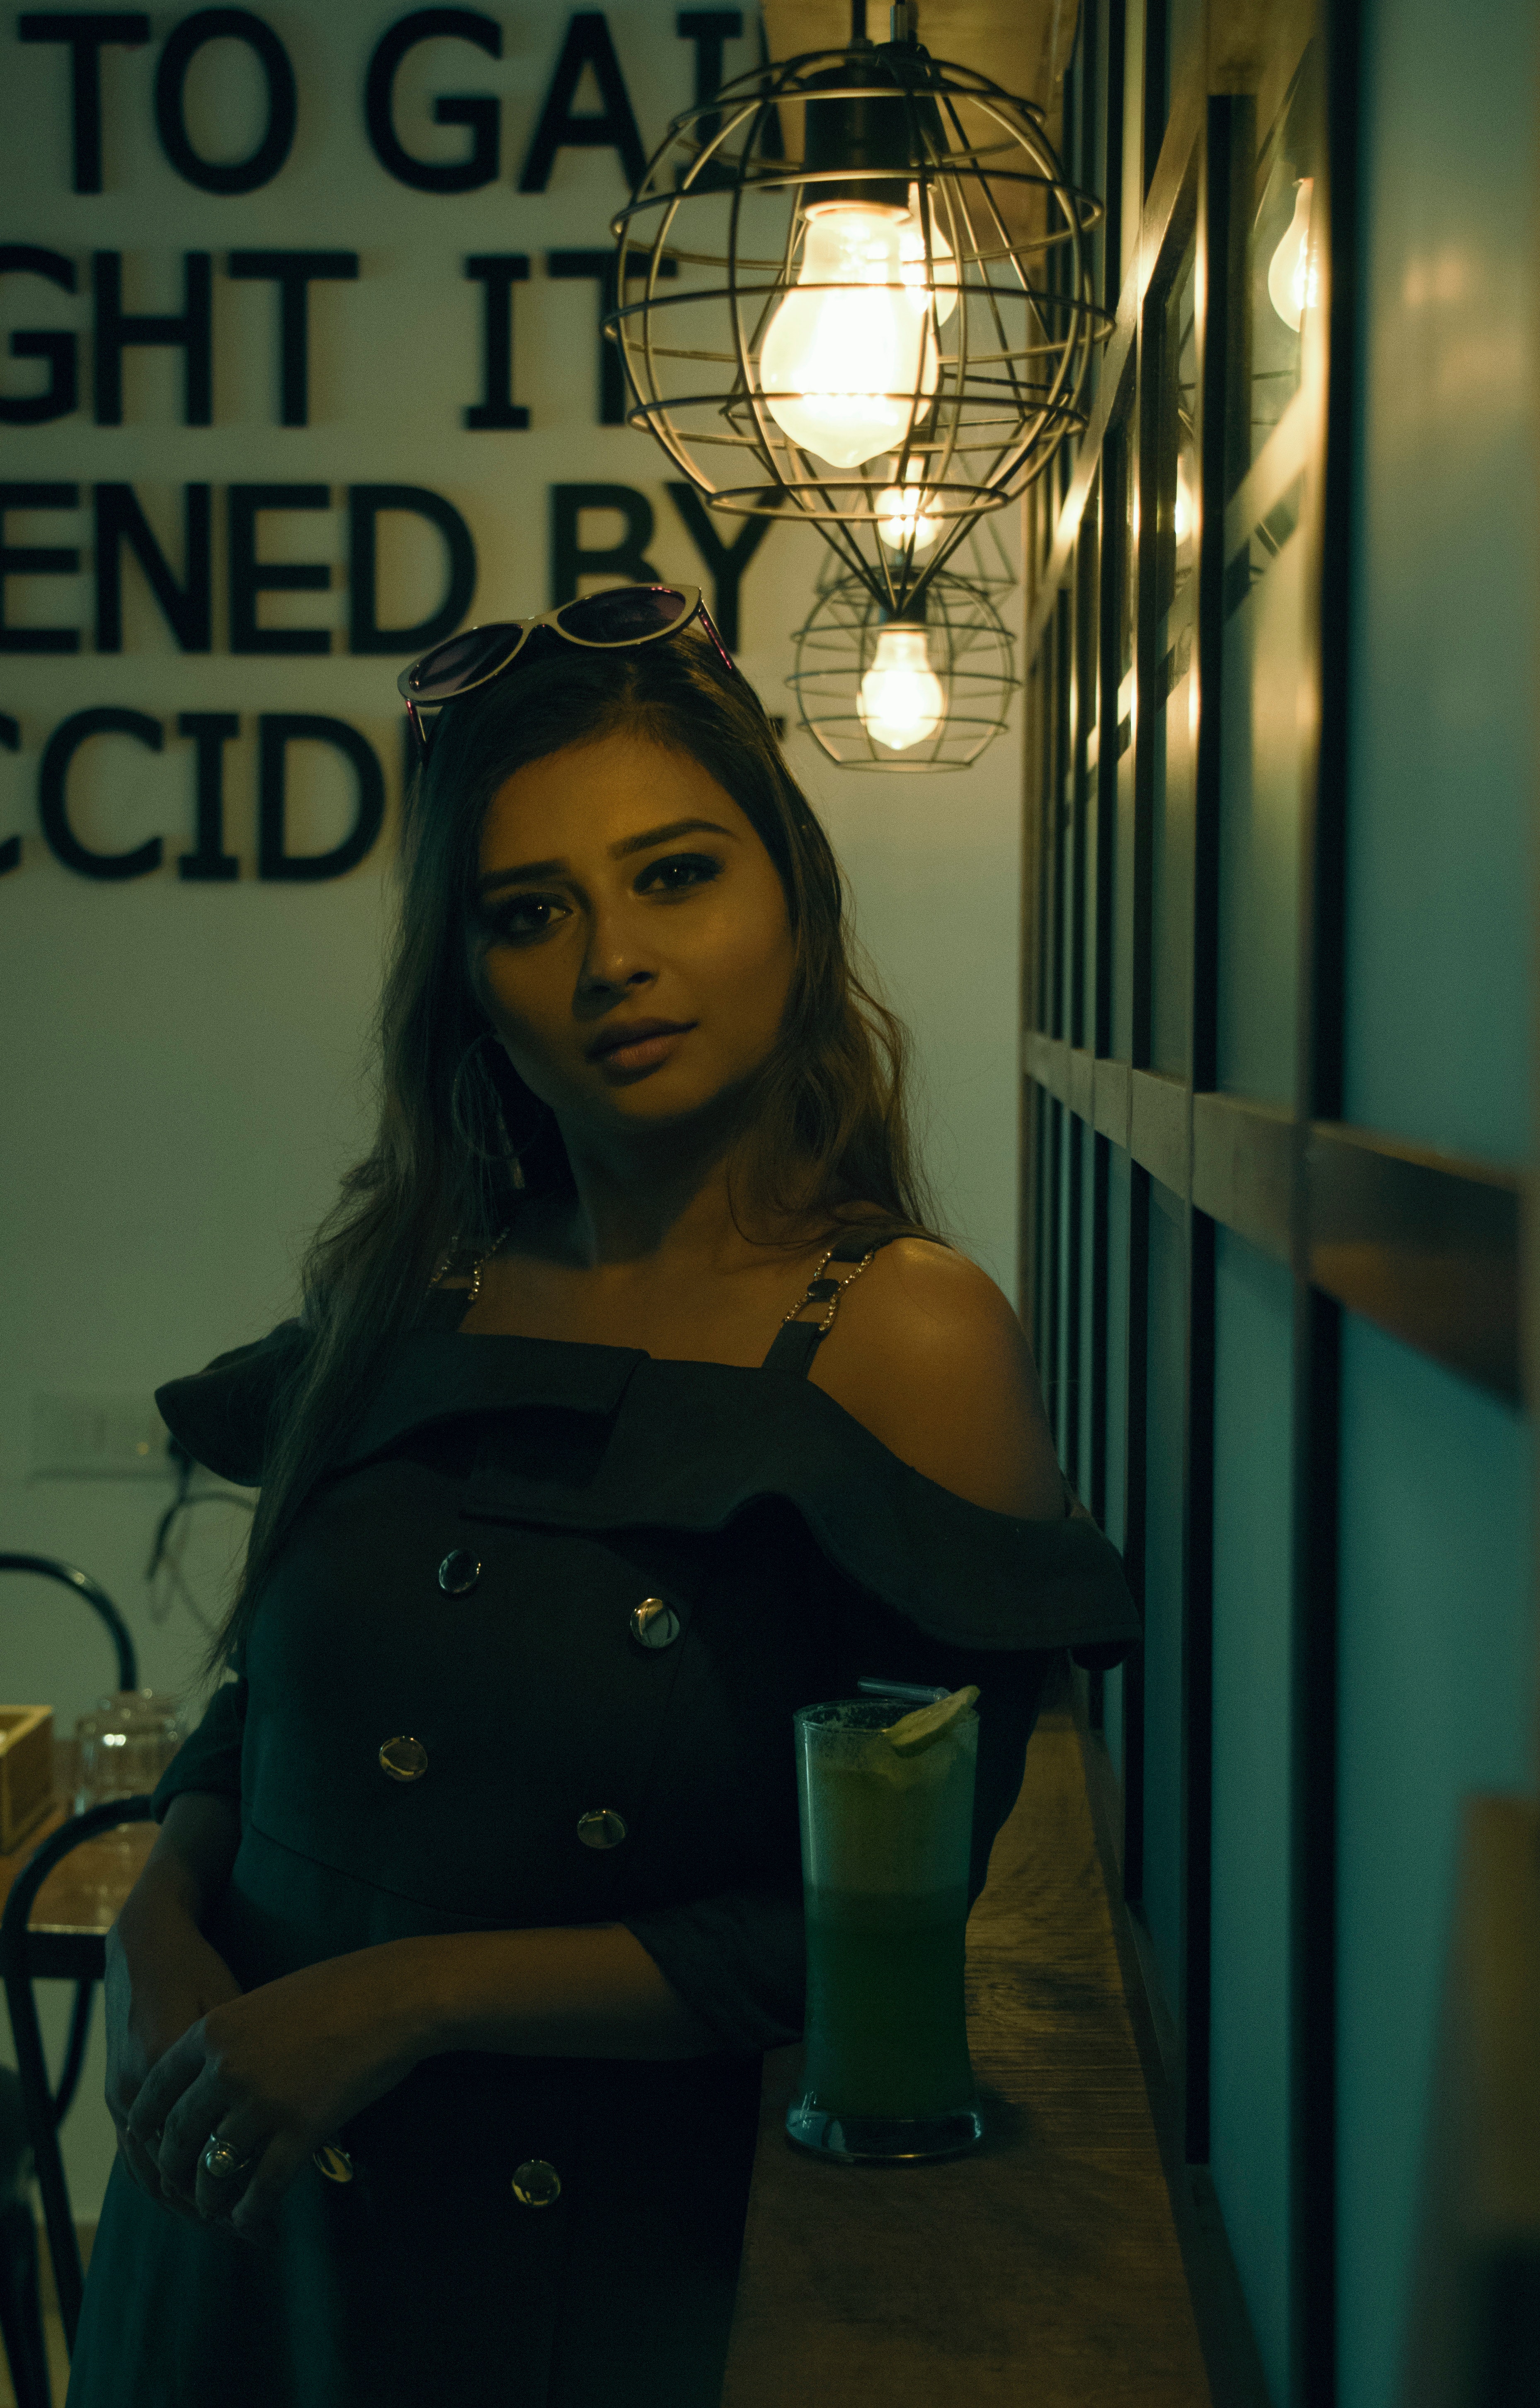
beauty, photography, sitting, black hair